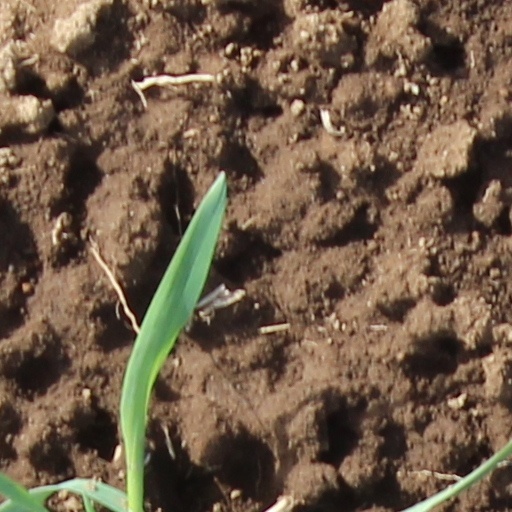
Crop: wheat